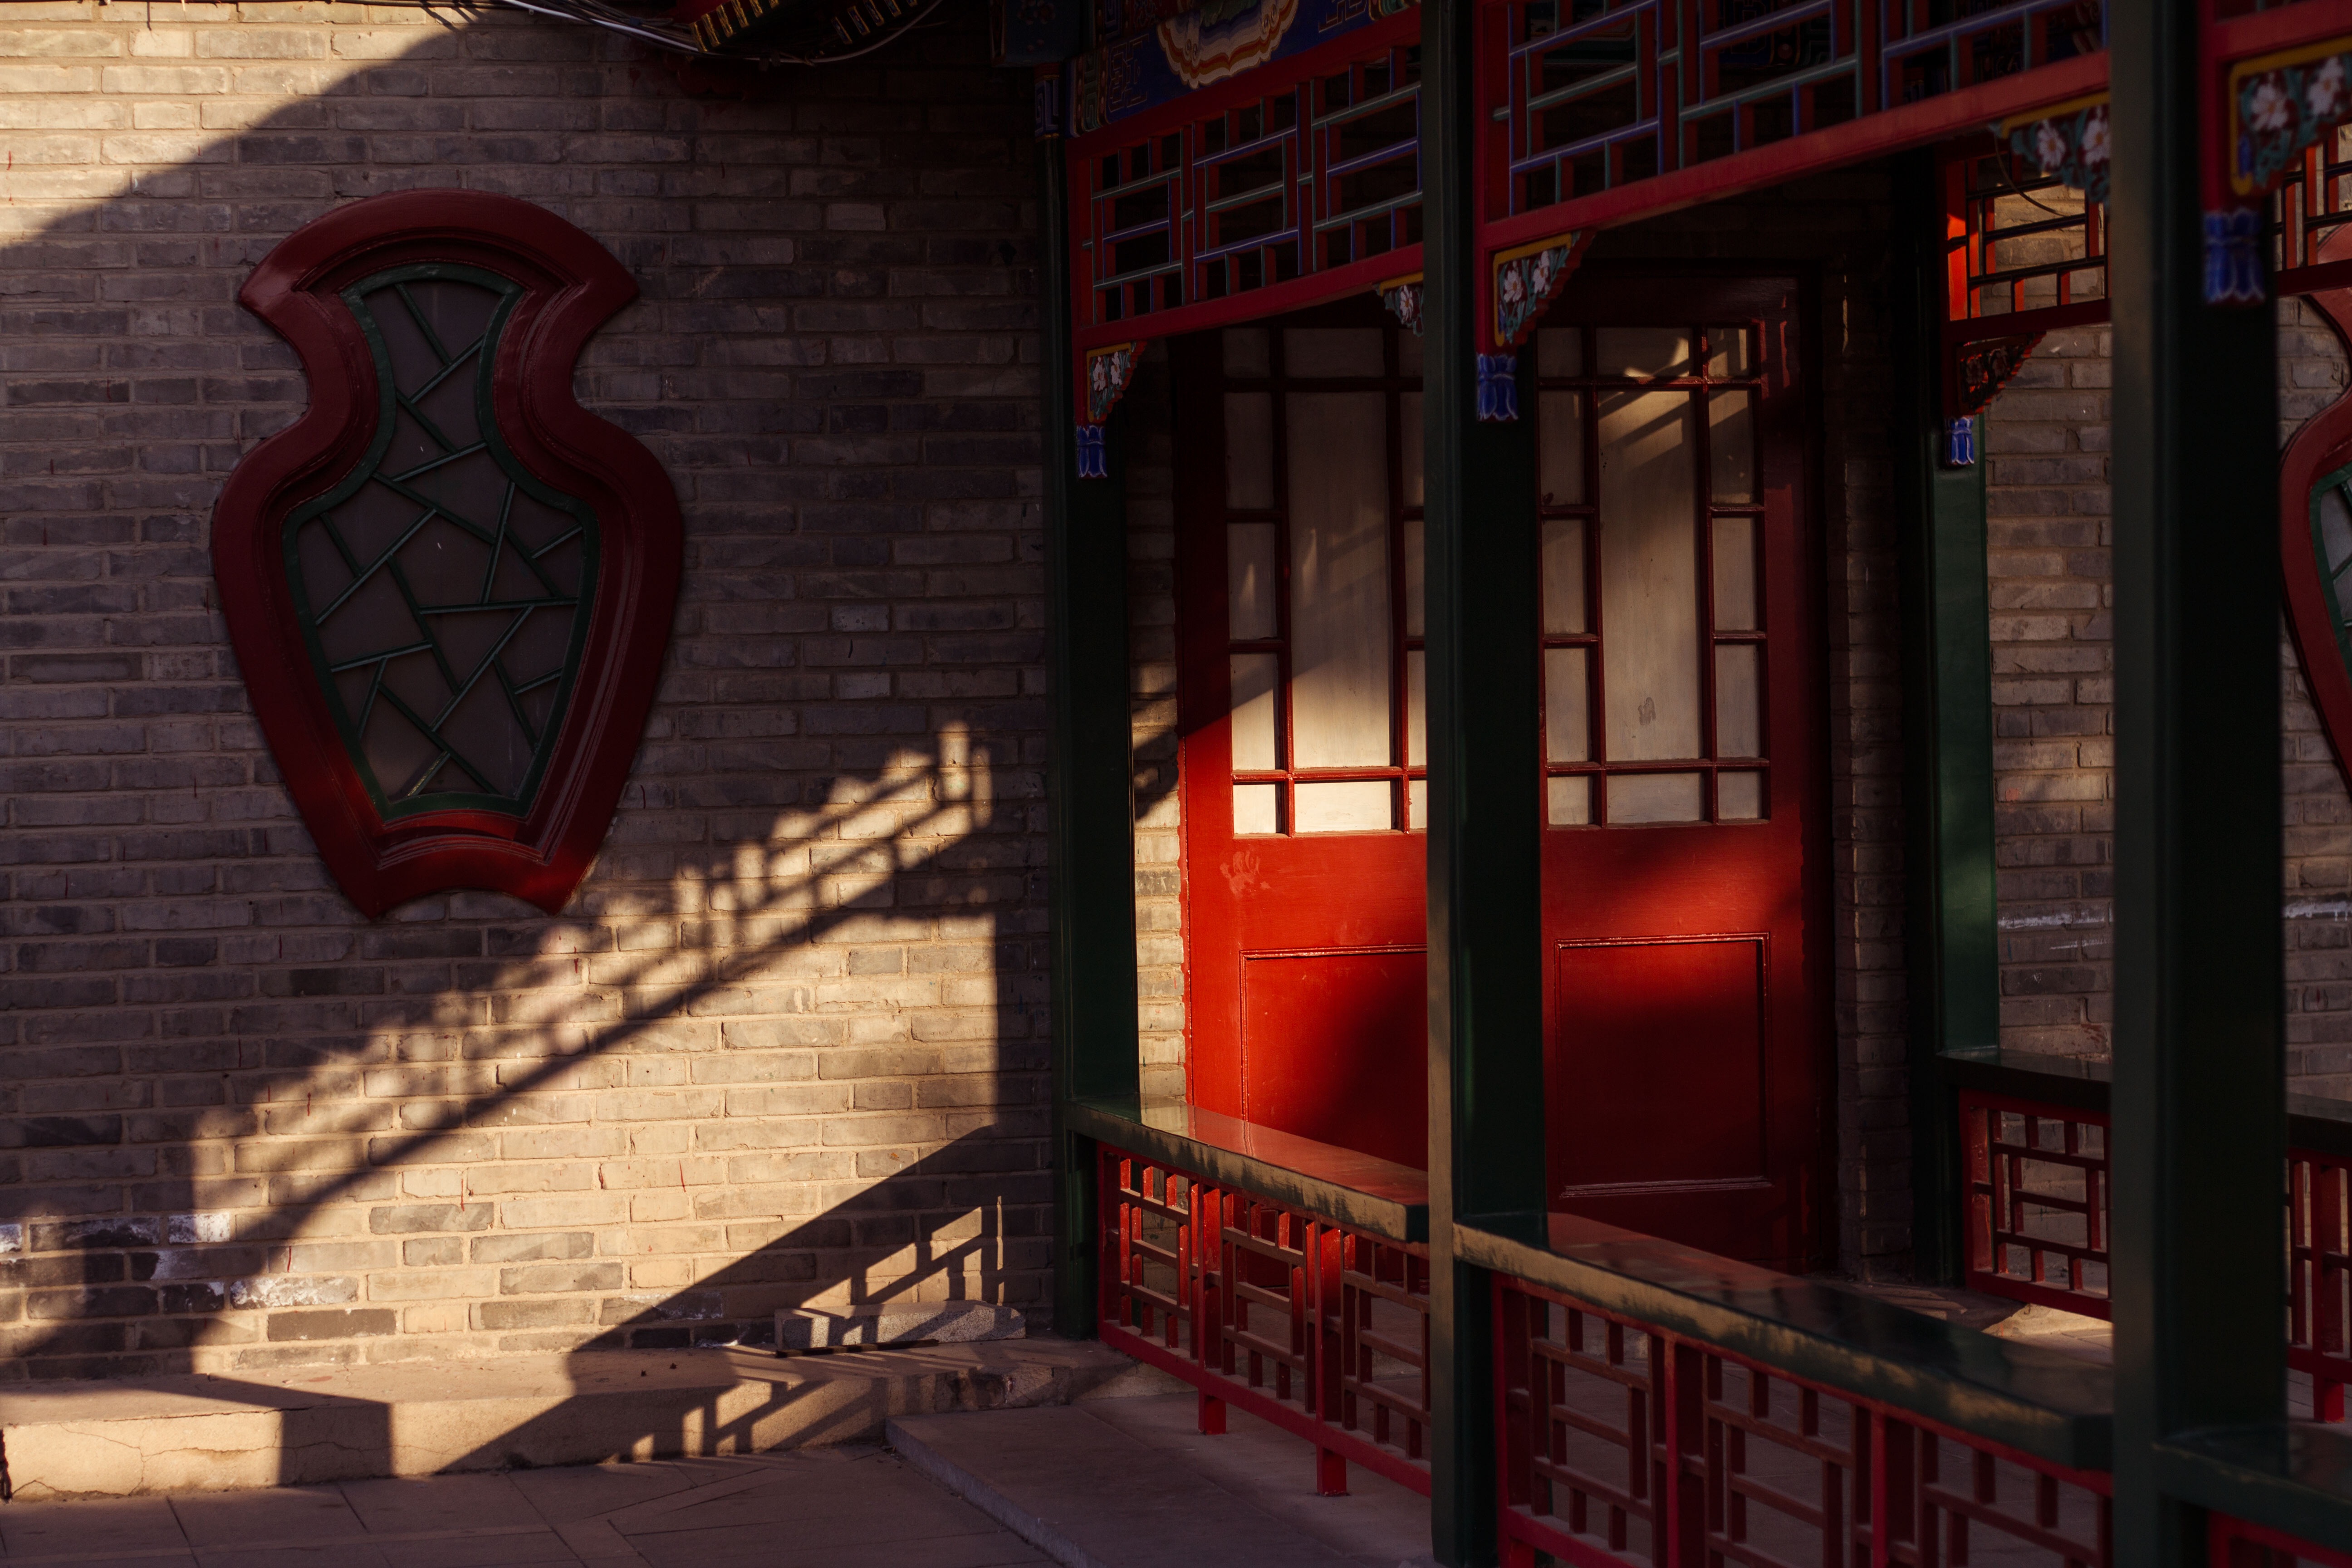
sunshine, street, red, door, art, beijing, screenshot, urban area, zhongshan park